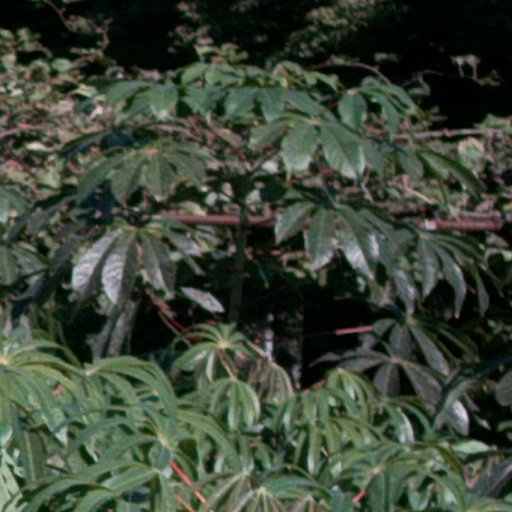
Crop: cassava